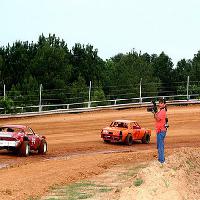
Weather: cloudy or overcast